HMCS Chicoutimi (SSK 879)

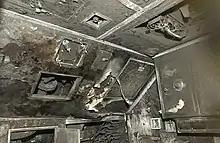
Fire damage, October 2004

"Chicoutimi" was the last of the newly renamed "Victoria"-class vessels to complete the refit and was handed over to Maritime Command on 2 October 2004 at Faslane Naval Base. Two days later, "Chicoutimi" set sail for her new home port at CFB Halifax in Nova Scotia.